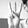
ASL letter: W